HMS Colossus (1910)

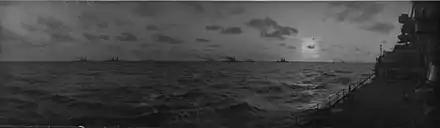
The 1st Battle Squadron at sea, April 1915

Jellicoe's ships, including "Colossus", conducted gunnery drills on 10–13 January 1915 west of Orkney and Shetland. On the evening of 23 January, the bulk of the Grand Fleet sailed in support of Beatty's battlecruisers, but "Colossus" and the rest of the fleet did not participate in the ensuing Battle of Dogger Bank the following day. On 7–10 March, the Grand Fleet conducted a sweep in the northern North Sea, during which it conducted training manoeuvres. Another such cruise took place on 16–19 March. On 11 April, the Grand Fleet conducted a patrol in the central North Sea and returned to port on 14 April; another patrol in the area took place on 17–19 April, followed by gunnery drills off Shetland on 20–21 April.